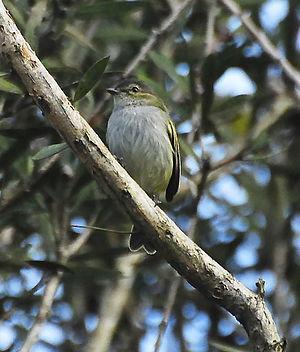
Le Tyranneau gobemoucheron est une espèce de passereaux de la famille des Tyrannidae.
Le Tyranneau menu est une espèce de passereaux de la famille des Tyrannidae.